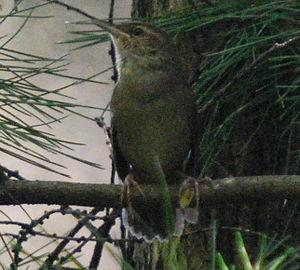
La Locustelle fasciée est une espèce de passereaux de la famille des Locustellidae, quelquefois encore classée dans celle des Sylviidae.